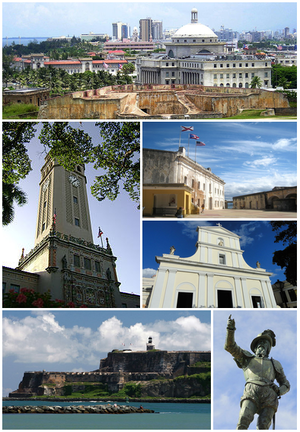
San Juan est la capitale de Porto Rico, territoire non incorporé des États-Unis.